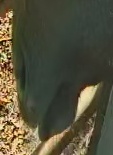
Face region: mouth_nostrils (mouth_chin_nostrils_and_profile)
Pain indicator: not_present